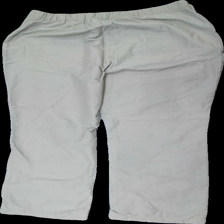
View: back
Type: Trousers
Category: Ladies
Brand: Lindex
Brand text on label: generous
Colors: Beige
Material: 56% cotton 44% nylone
Cut: Regular
Size: 50
Season: All
Stains: Major
Damage: fläckar
Damage location: middle right
Price range: <50
Recommended usage: Export
Description: beige byxor med fläckar upptill